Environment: lab
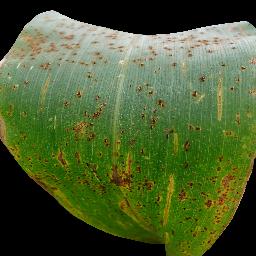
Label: common_rust